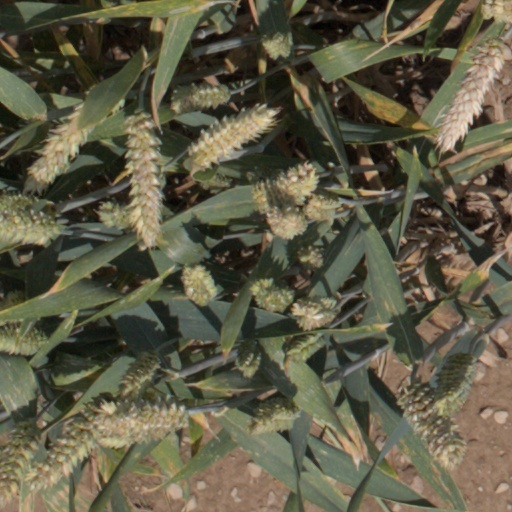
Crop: wheat